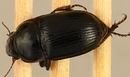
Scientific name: Euryderus grossus
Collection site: Central Plains Experimental Range NEON (CPER), plot CPER_003